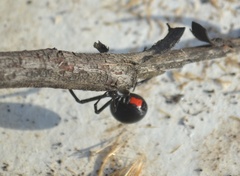
Species: Lactrodectus_hesperus